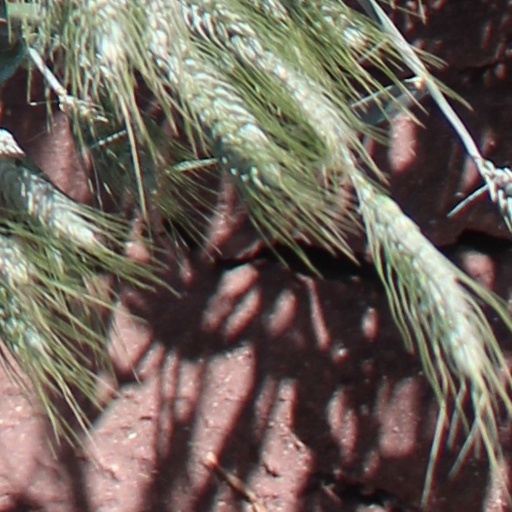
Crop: wheat